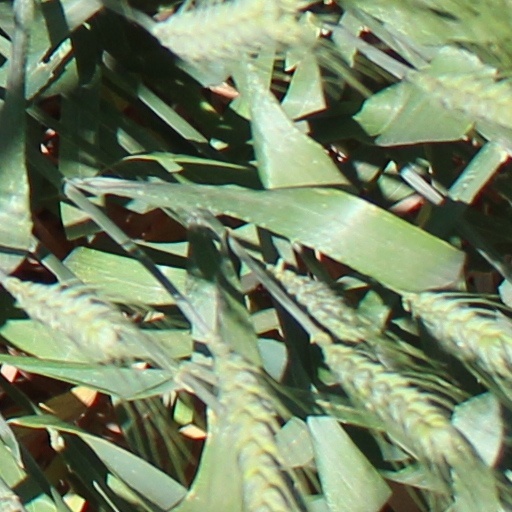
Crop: wheat